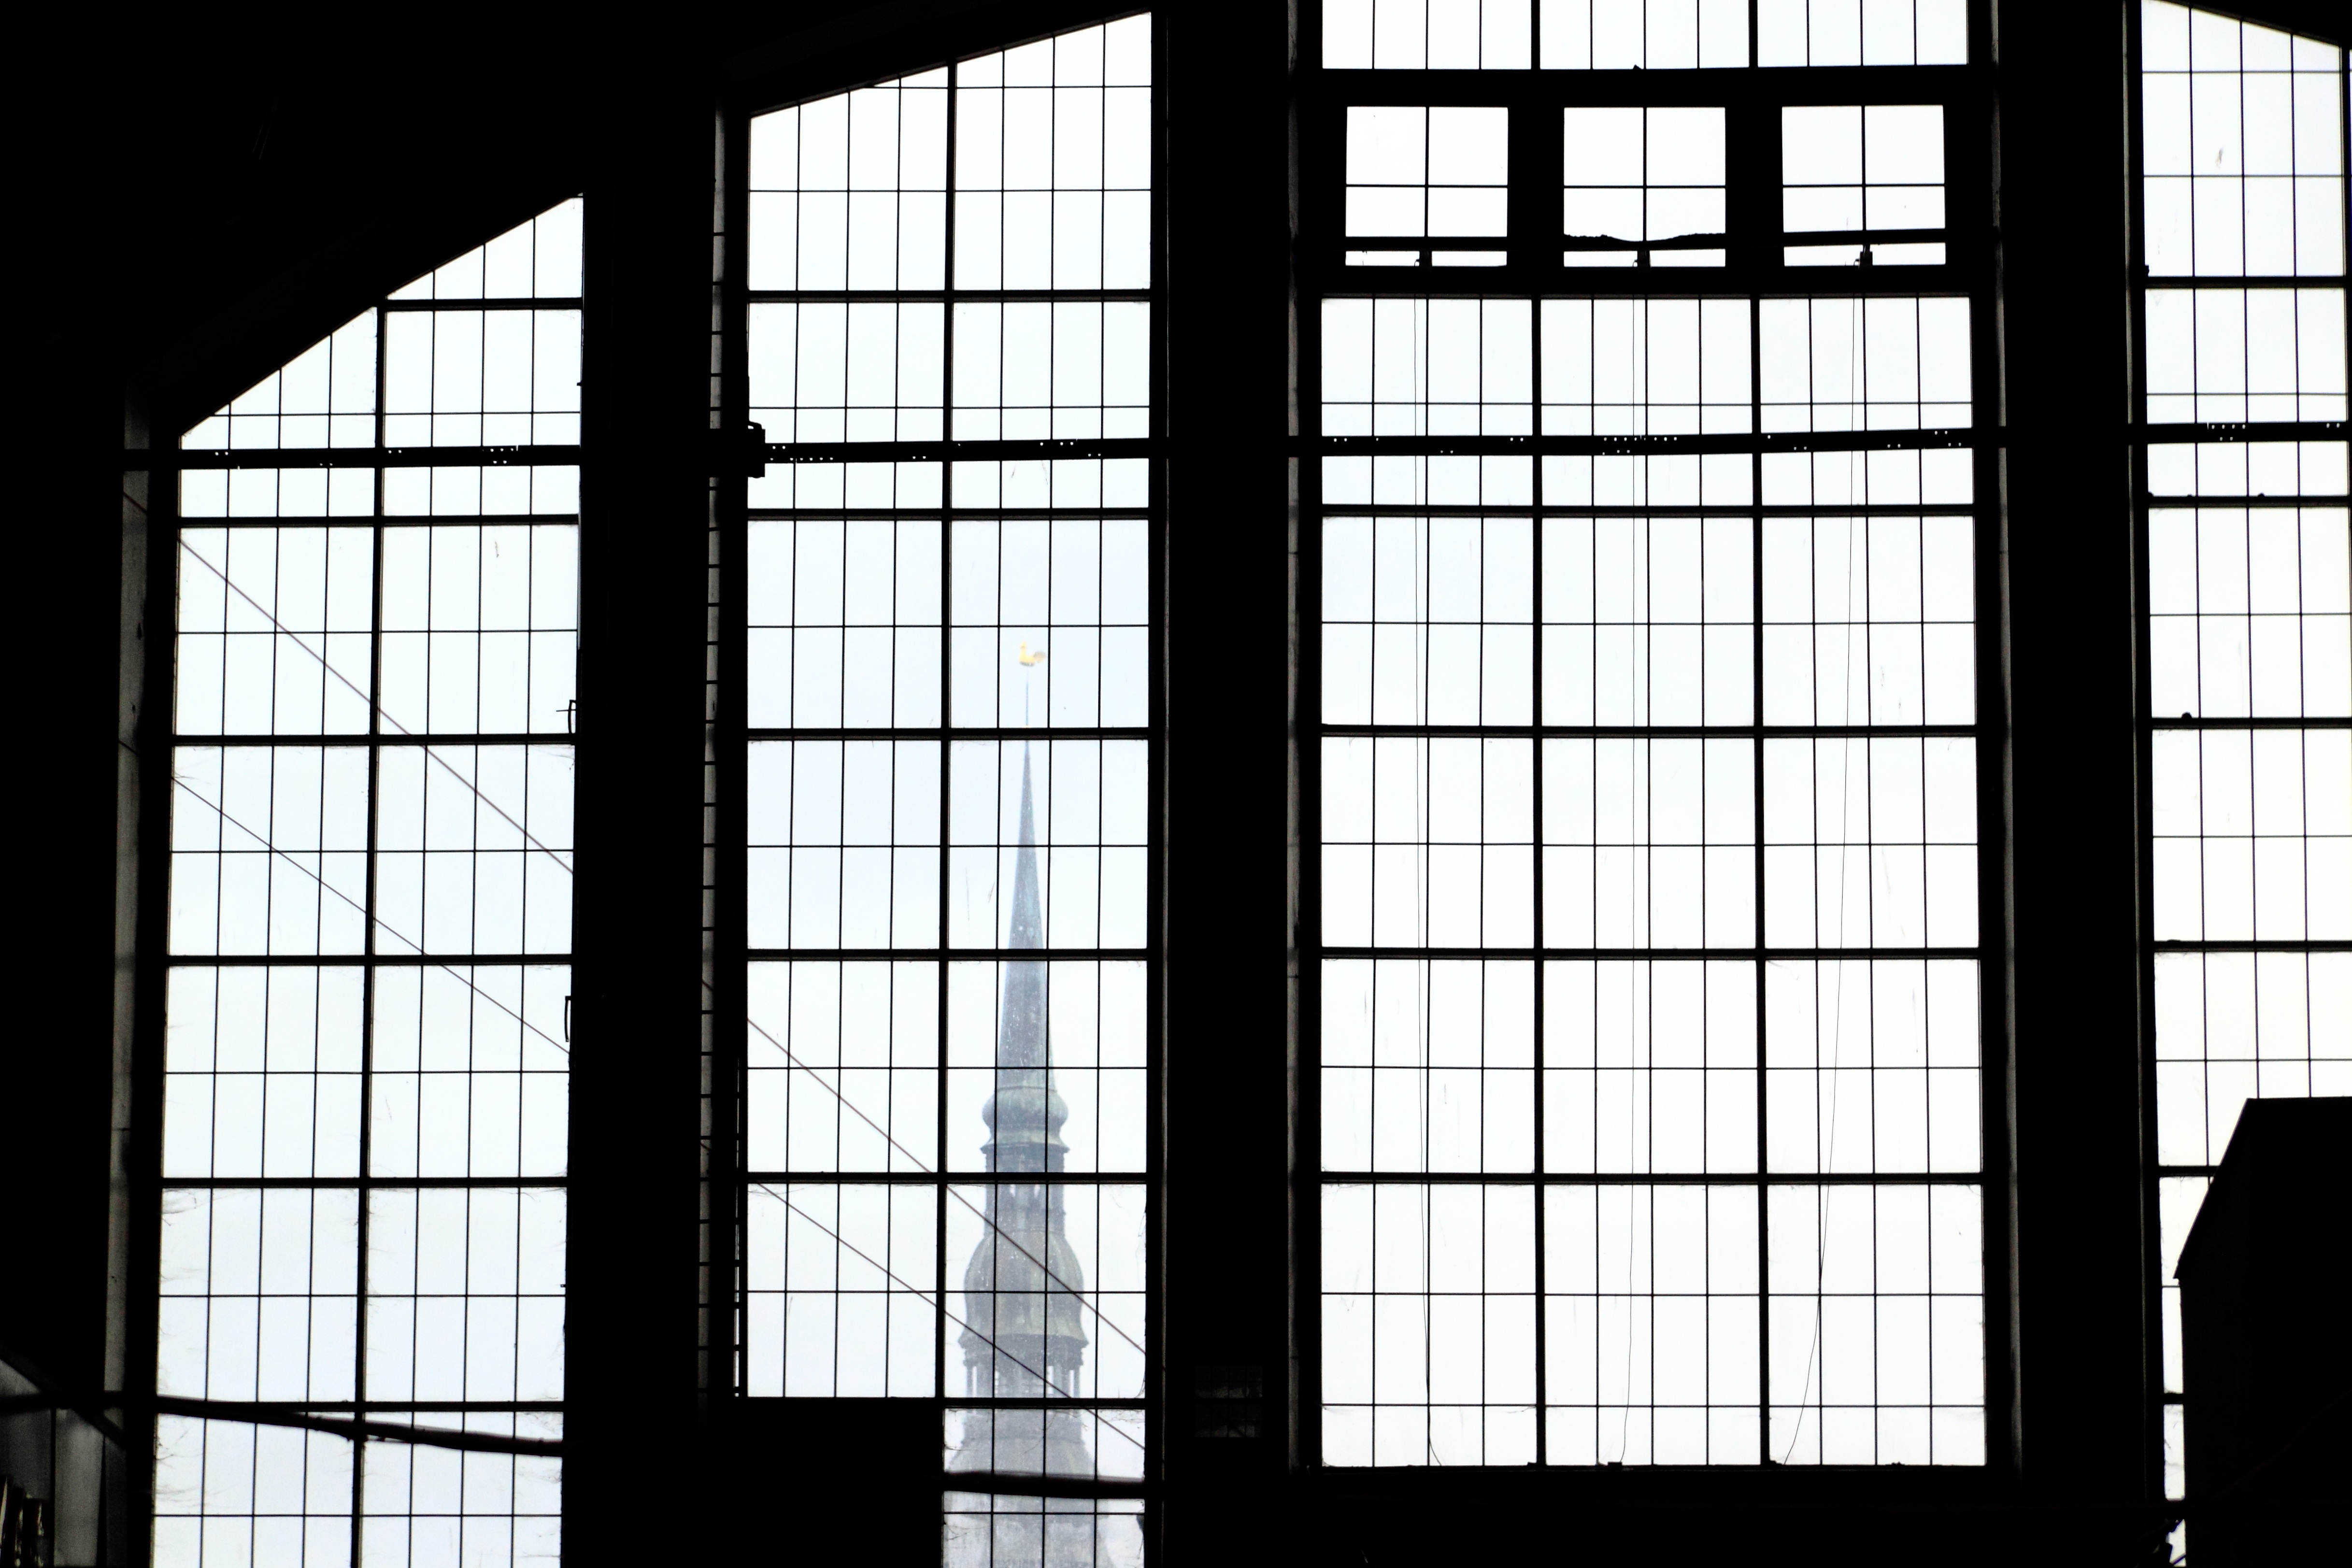
black and white, architecture, window, glass, line, facade, market, interior design, central, design, symmetry, shape, riga, latvia